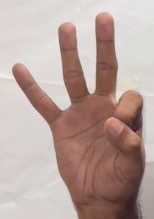
ASL sign: 9